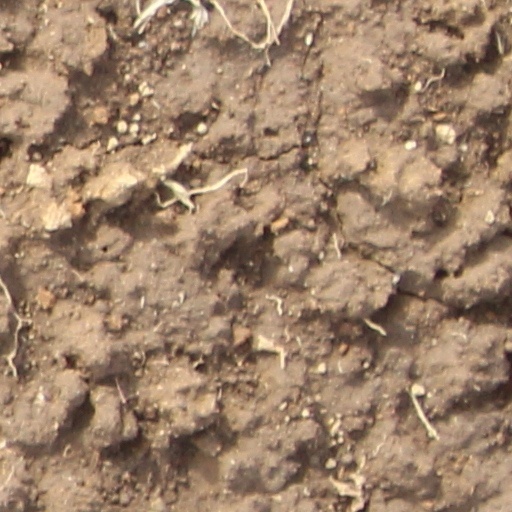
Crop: wheat